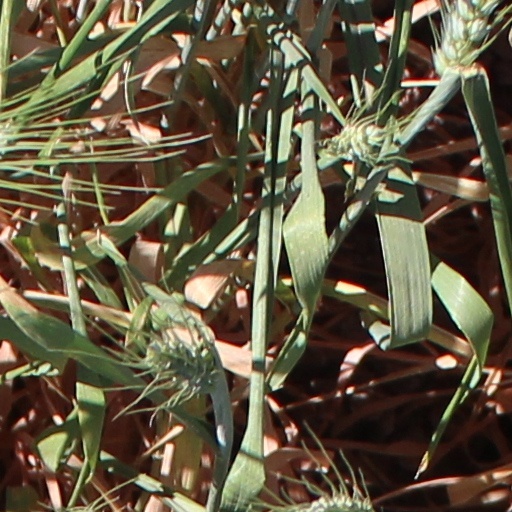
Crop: wheat